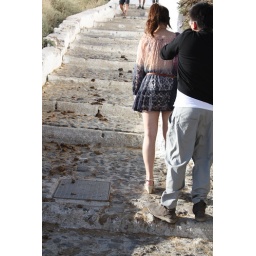
Girl in heels walking up 600+ stairs and donkey pooh. Wrong shoe choice.